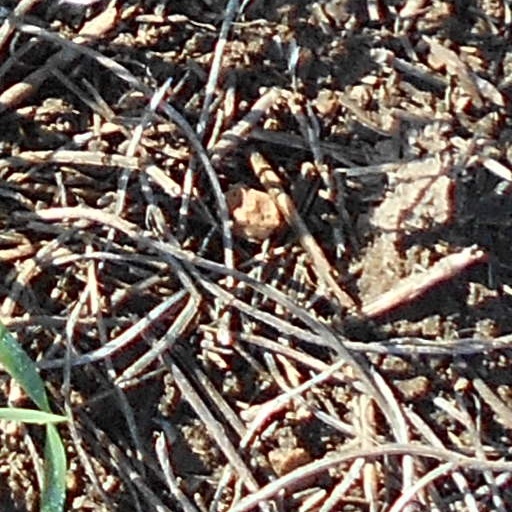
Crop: wheat